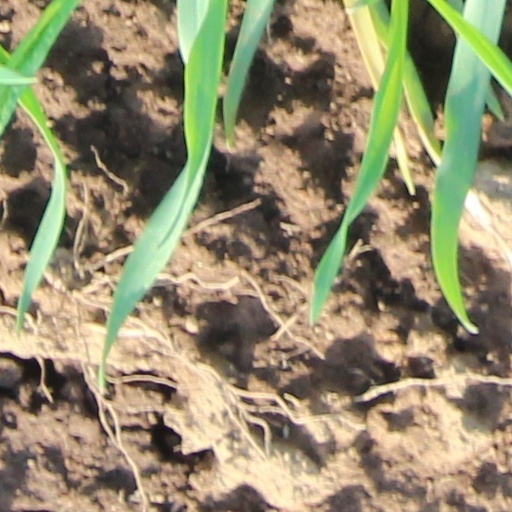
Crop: wheat